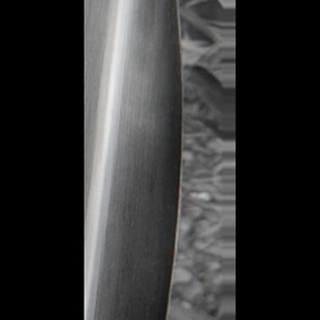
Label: sugarcane_mosaic